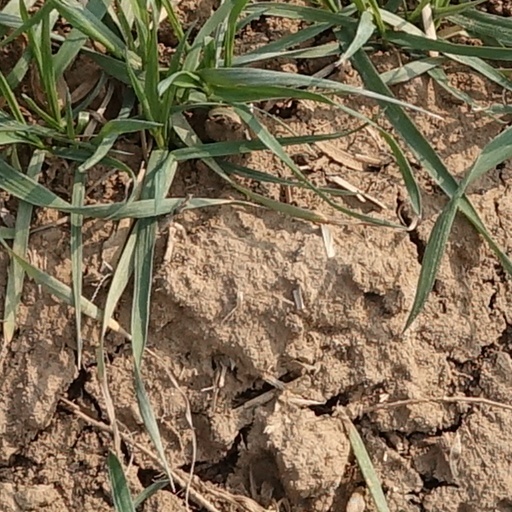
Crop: wheat